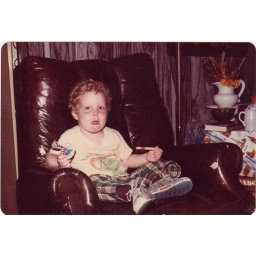
Tom crushing a Crunch ice cream bar sitting in what has to be the ugliest chair ever.